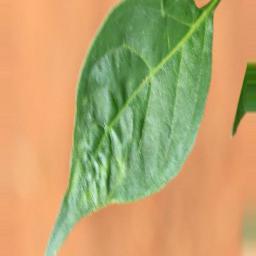
Label: mites_and_trips